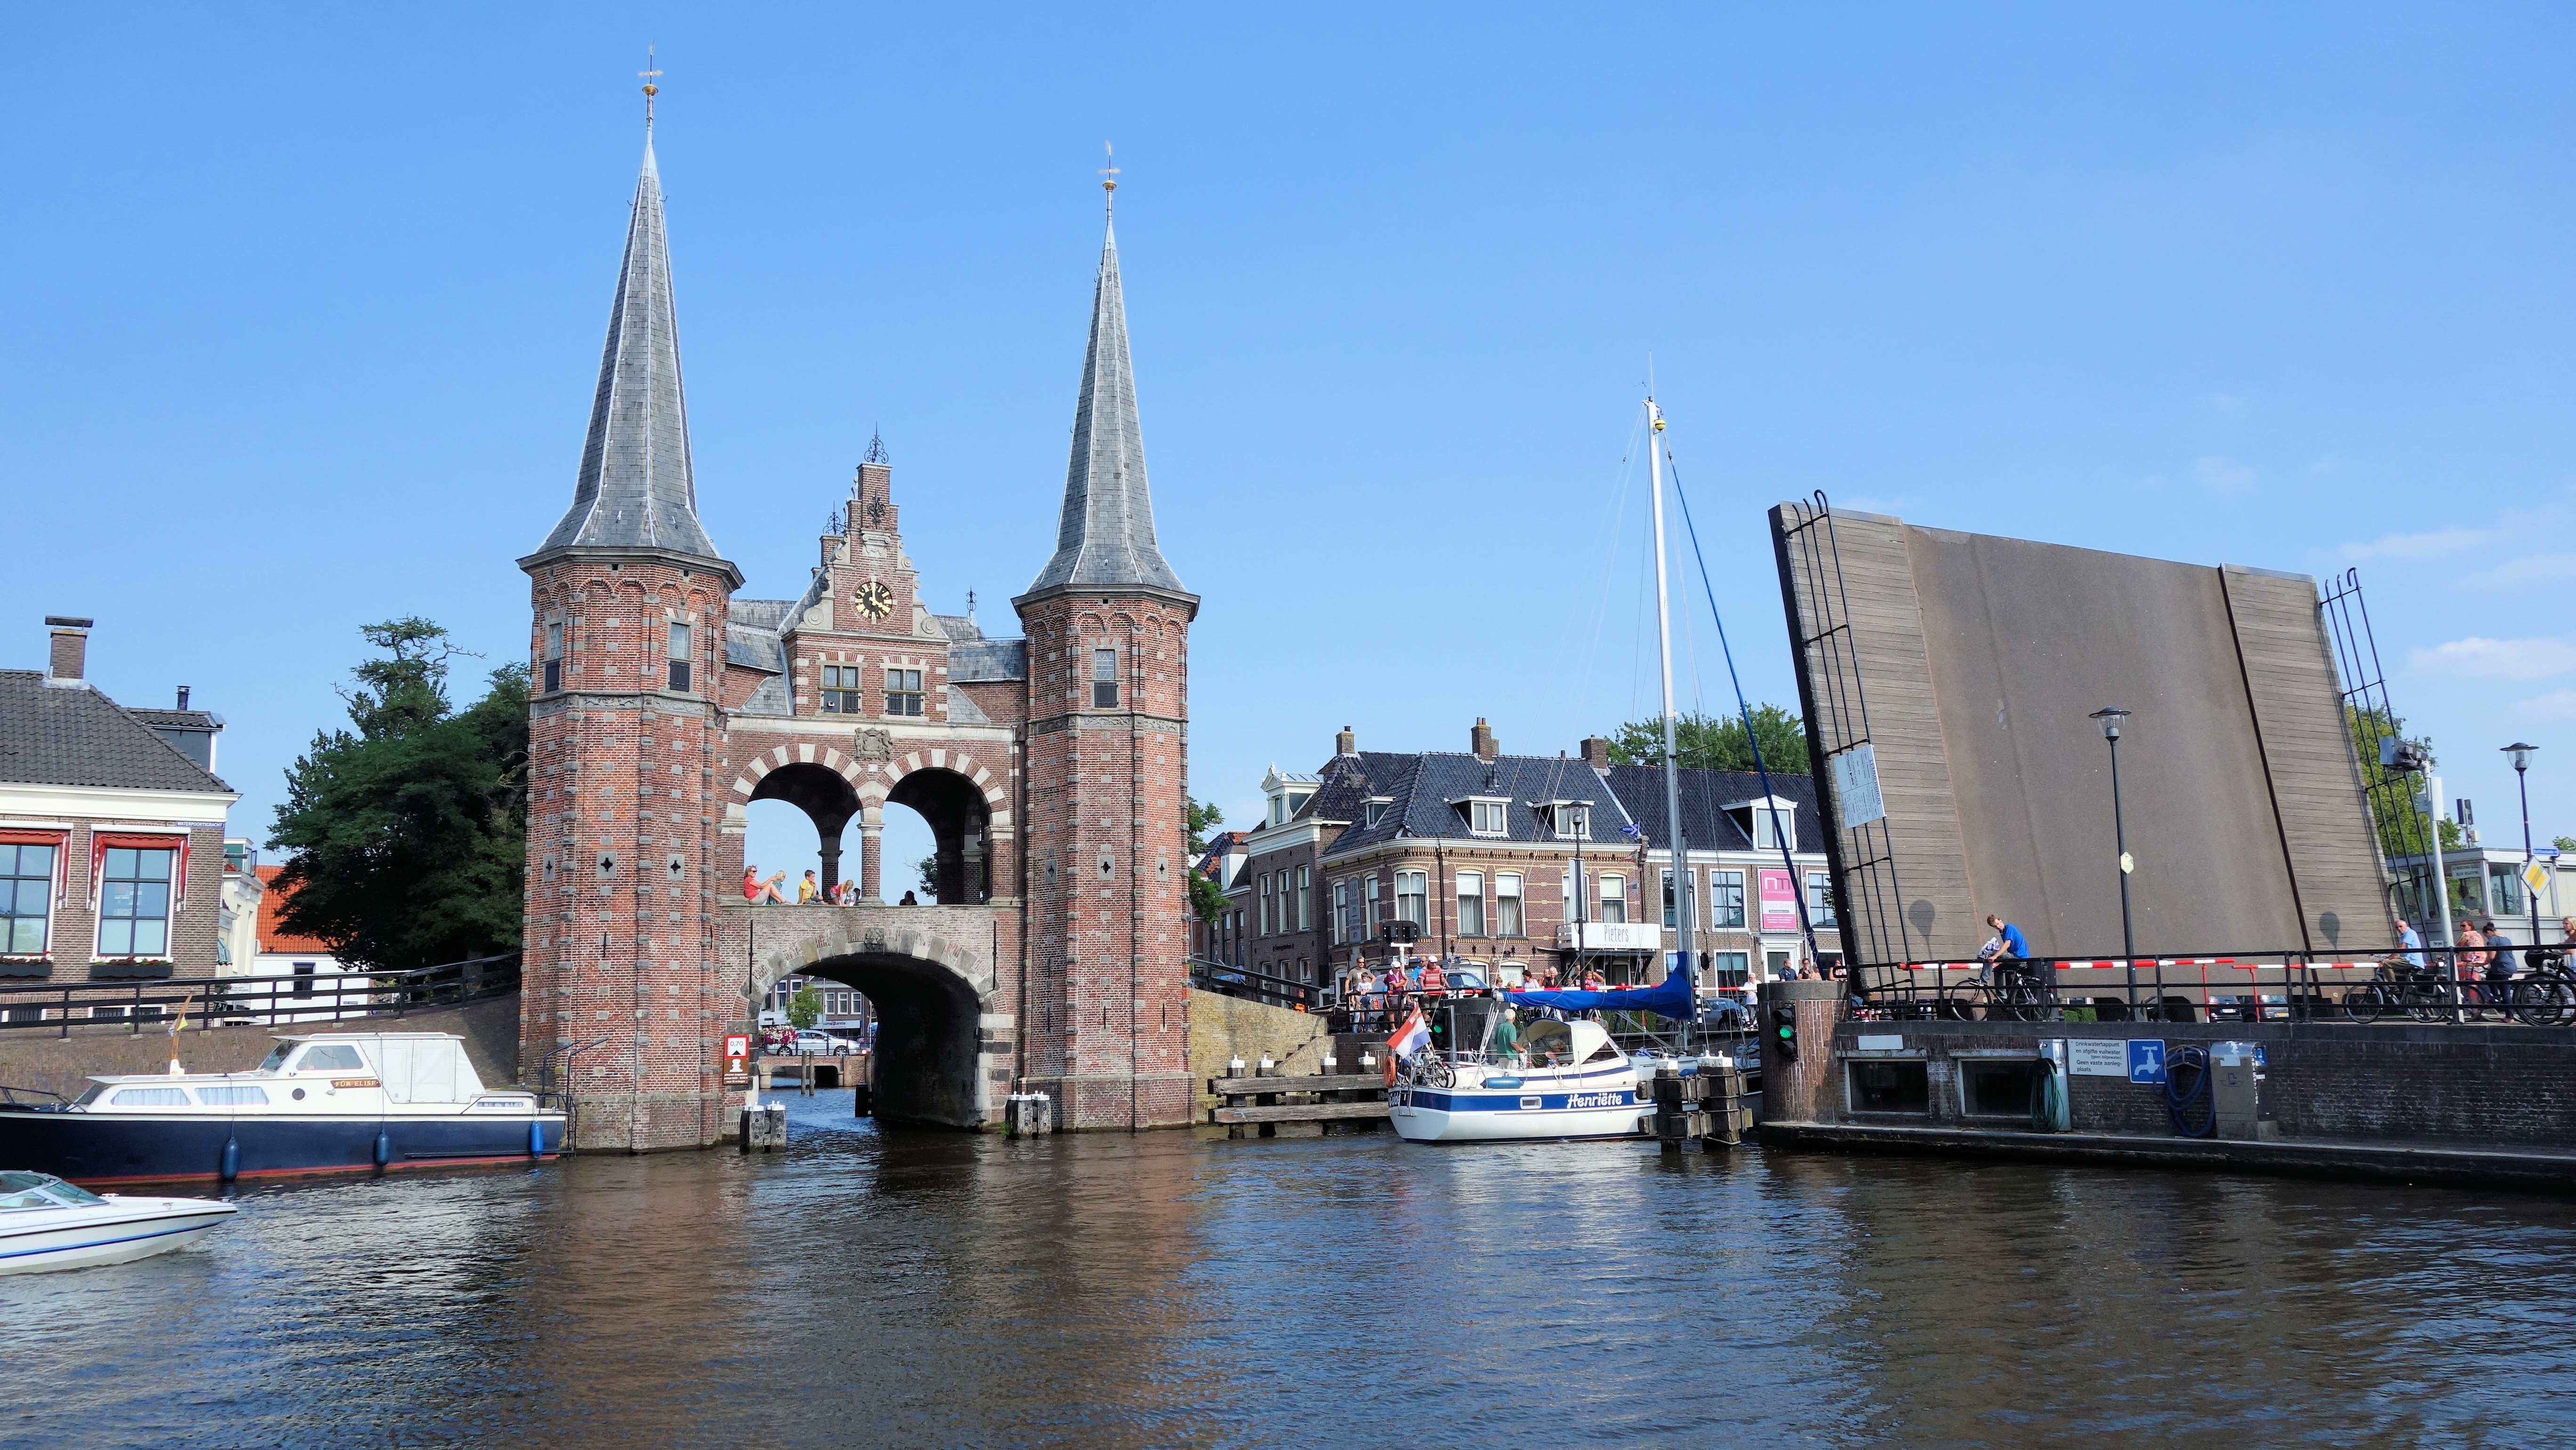
boat, river, canal, cityscape, vehicle, landmark, tourism, waterway, water tower, friesland, tours, watergate, sneek